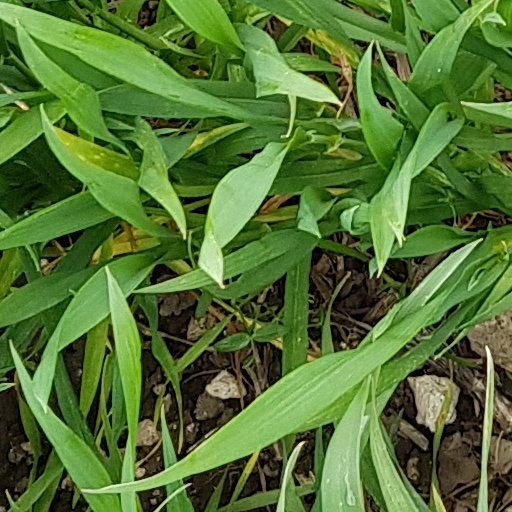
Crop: wheat